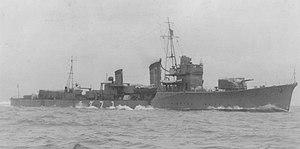
Le Yūdachi était un destroyer de classe Shiratsuyu en service dans la Marine impériale japonaise pendant la Seconde Guerre mondiale.
La classe Shiratsuyu est une série de 10 destroyers de 1ʳᵉ classe de la Marine impériale japonaise construite entre 1930 et 1935.